Giantess

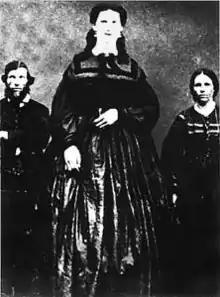
Giantess Anna Haining Bates (née Swan) with her parents.

Giantesses are imaginary, gigantic women. They are widely believed to be mythological by the humans of modern-day, since the term "giantess" is so generic, it seems possible to describe female giants not native to Earth which fall under the very forgiving criteria as giantesses. This includes the female giant: either a mythical being, such as the Amazons of Greek mythology, resembling a woman of superhuman size and strength or a human woman of exceptional stature, often the result of some medical or genetic abnormality (see gigantism).